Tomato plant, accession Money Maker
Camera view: horizontal (90 deg, fisheye); turntable rotation: 60 degrees
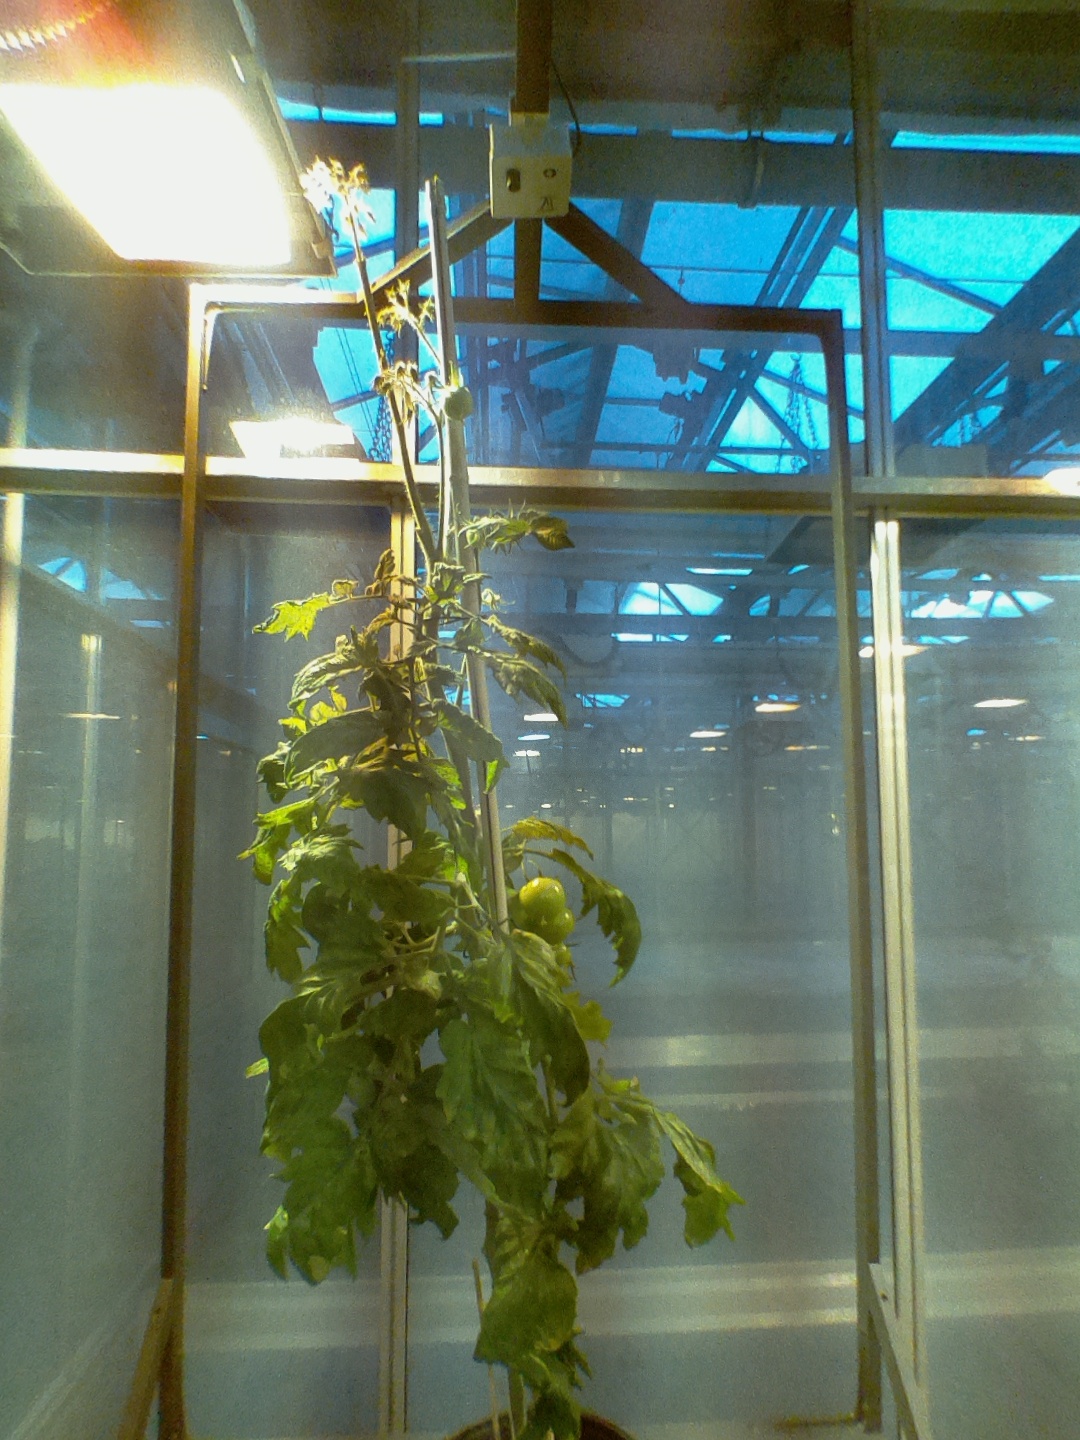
BBCH growth stage 77: 70%-80% of final fruit size